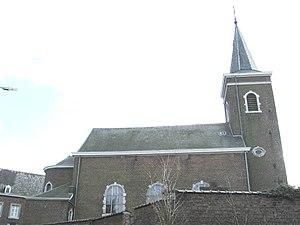
Eglise Saint-Lambert à Villers-Saint-Siméon
Le diocèse de Liège, dans la province de Liège en Belgique, compte 529 paroisses. Ces paroisses sont regroupées en unité pastorale, et certaines unités pastorales forment l'un des 17 doyennés.